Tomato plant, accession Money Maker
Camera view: tilt-top (135 deg); turntable rotation: 330 degrees
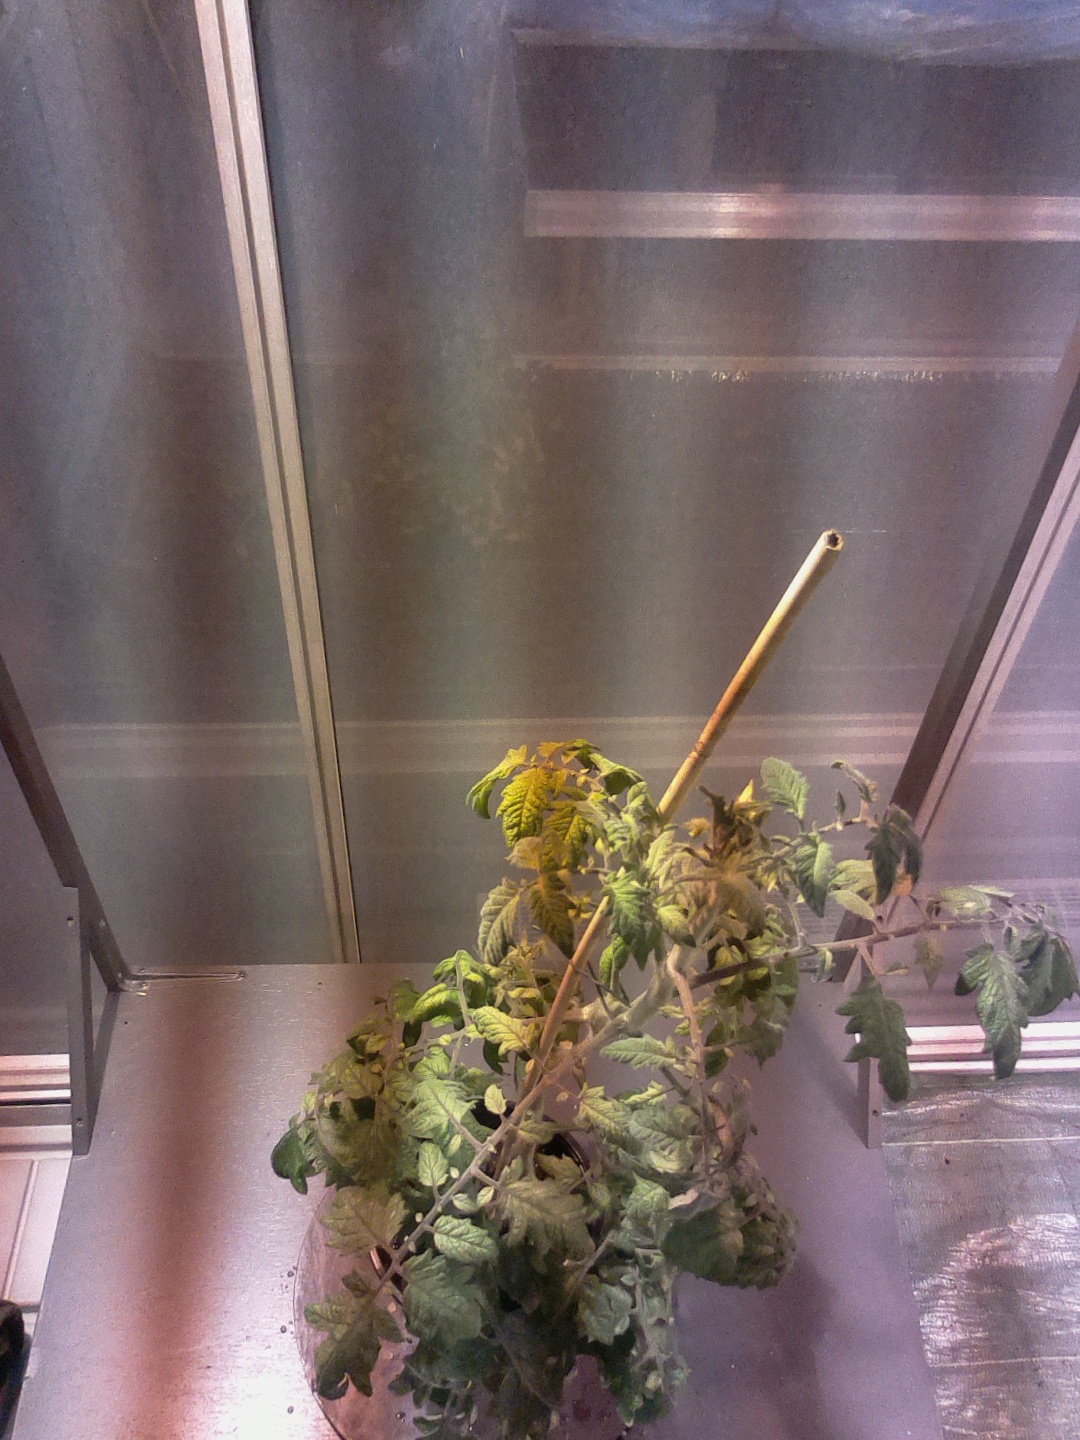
BBCH growth stage 72: 20%-30% of final fruit size